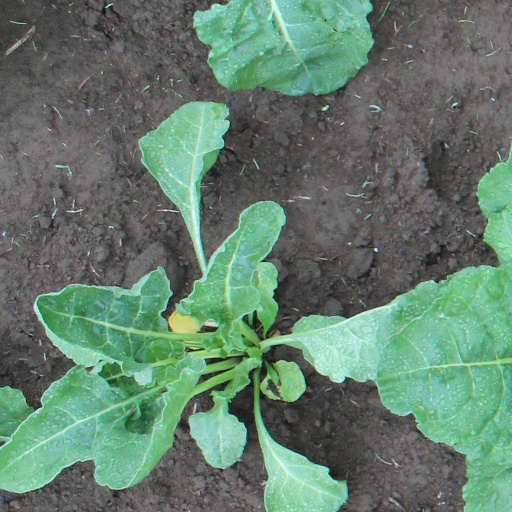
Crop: sugar beet